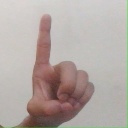
अक्षर: ड